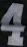
Number: 4